John Rogers (Bible editor and martyr)

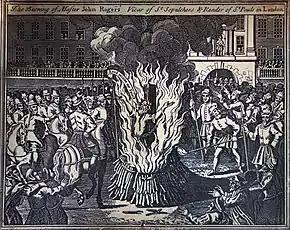
Illustration in "Foxe's Book of Martyrs" of Rogers' execution at Smithfield in London

On 16 August 1553 he was summoned before the council and bidden to keep within his own house. His emoluments were taken away and his prebend was filled in October. In January 1554, Bonner, the new Bishop of London, sent him to Newgate Prison, where he lay with John Hooper, Laurence Saunders, John Bradford and others for a year. Their petitions, whether for less rigorous treatment or for the opportunity of stating their case, were disregarded. In December 1554, Parliament re-enacted the penal statutes against Lollards, and on 22 January 1555, two days after they took effect, Rogers (with ten other people) came before the council at Gardiner's house in Southwark, and defended himself in the examination that took place. On 28 and 29 January he came before the commission appointed by Cardinal Pole, and was sentenced to death by Gardiner for heretically denying the Christian character of the Church of Rome and the real presence in the sacrament. He awaited and met death cheerfully, though he was even denied a meeting with his wife. Shortly before the execution, Rogers was offered a pardon if he were to recant but he refused. He was burned at the stake on 4 February 1555 at Smithfield. Bishop Thomas Cranmer, who had encouraged the Matthew Bible, was executed in 1556 also by Queen Mary I of England.